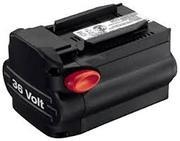
HILTI 36v 3.0ah REBUILD service
﻿Hilti 36Volt 3AMP Rebuild. We need your Old Battery to Re-build, this image is for reference purposes only.
Brand: BatteryWorld Ireland
Category: Services > Building & Construction Services > Specialized Construction Services > Concrete & Foundations